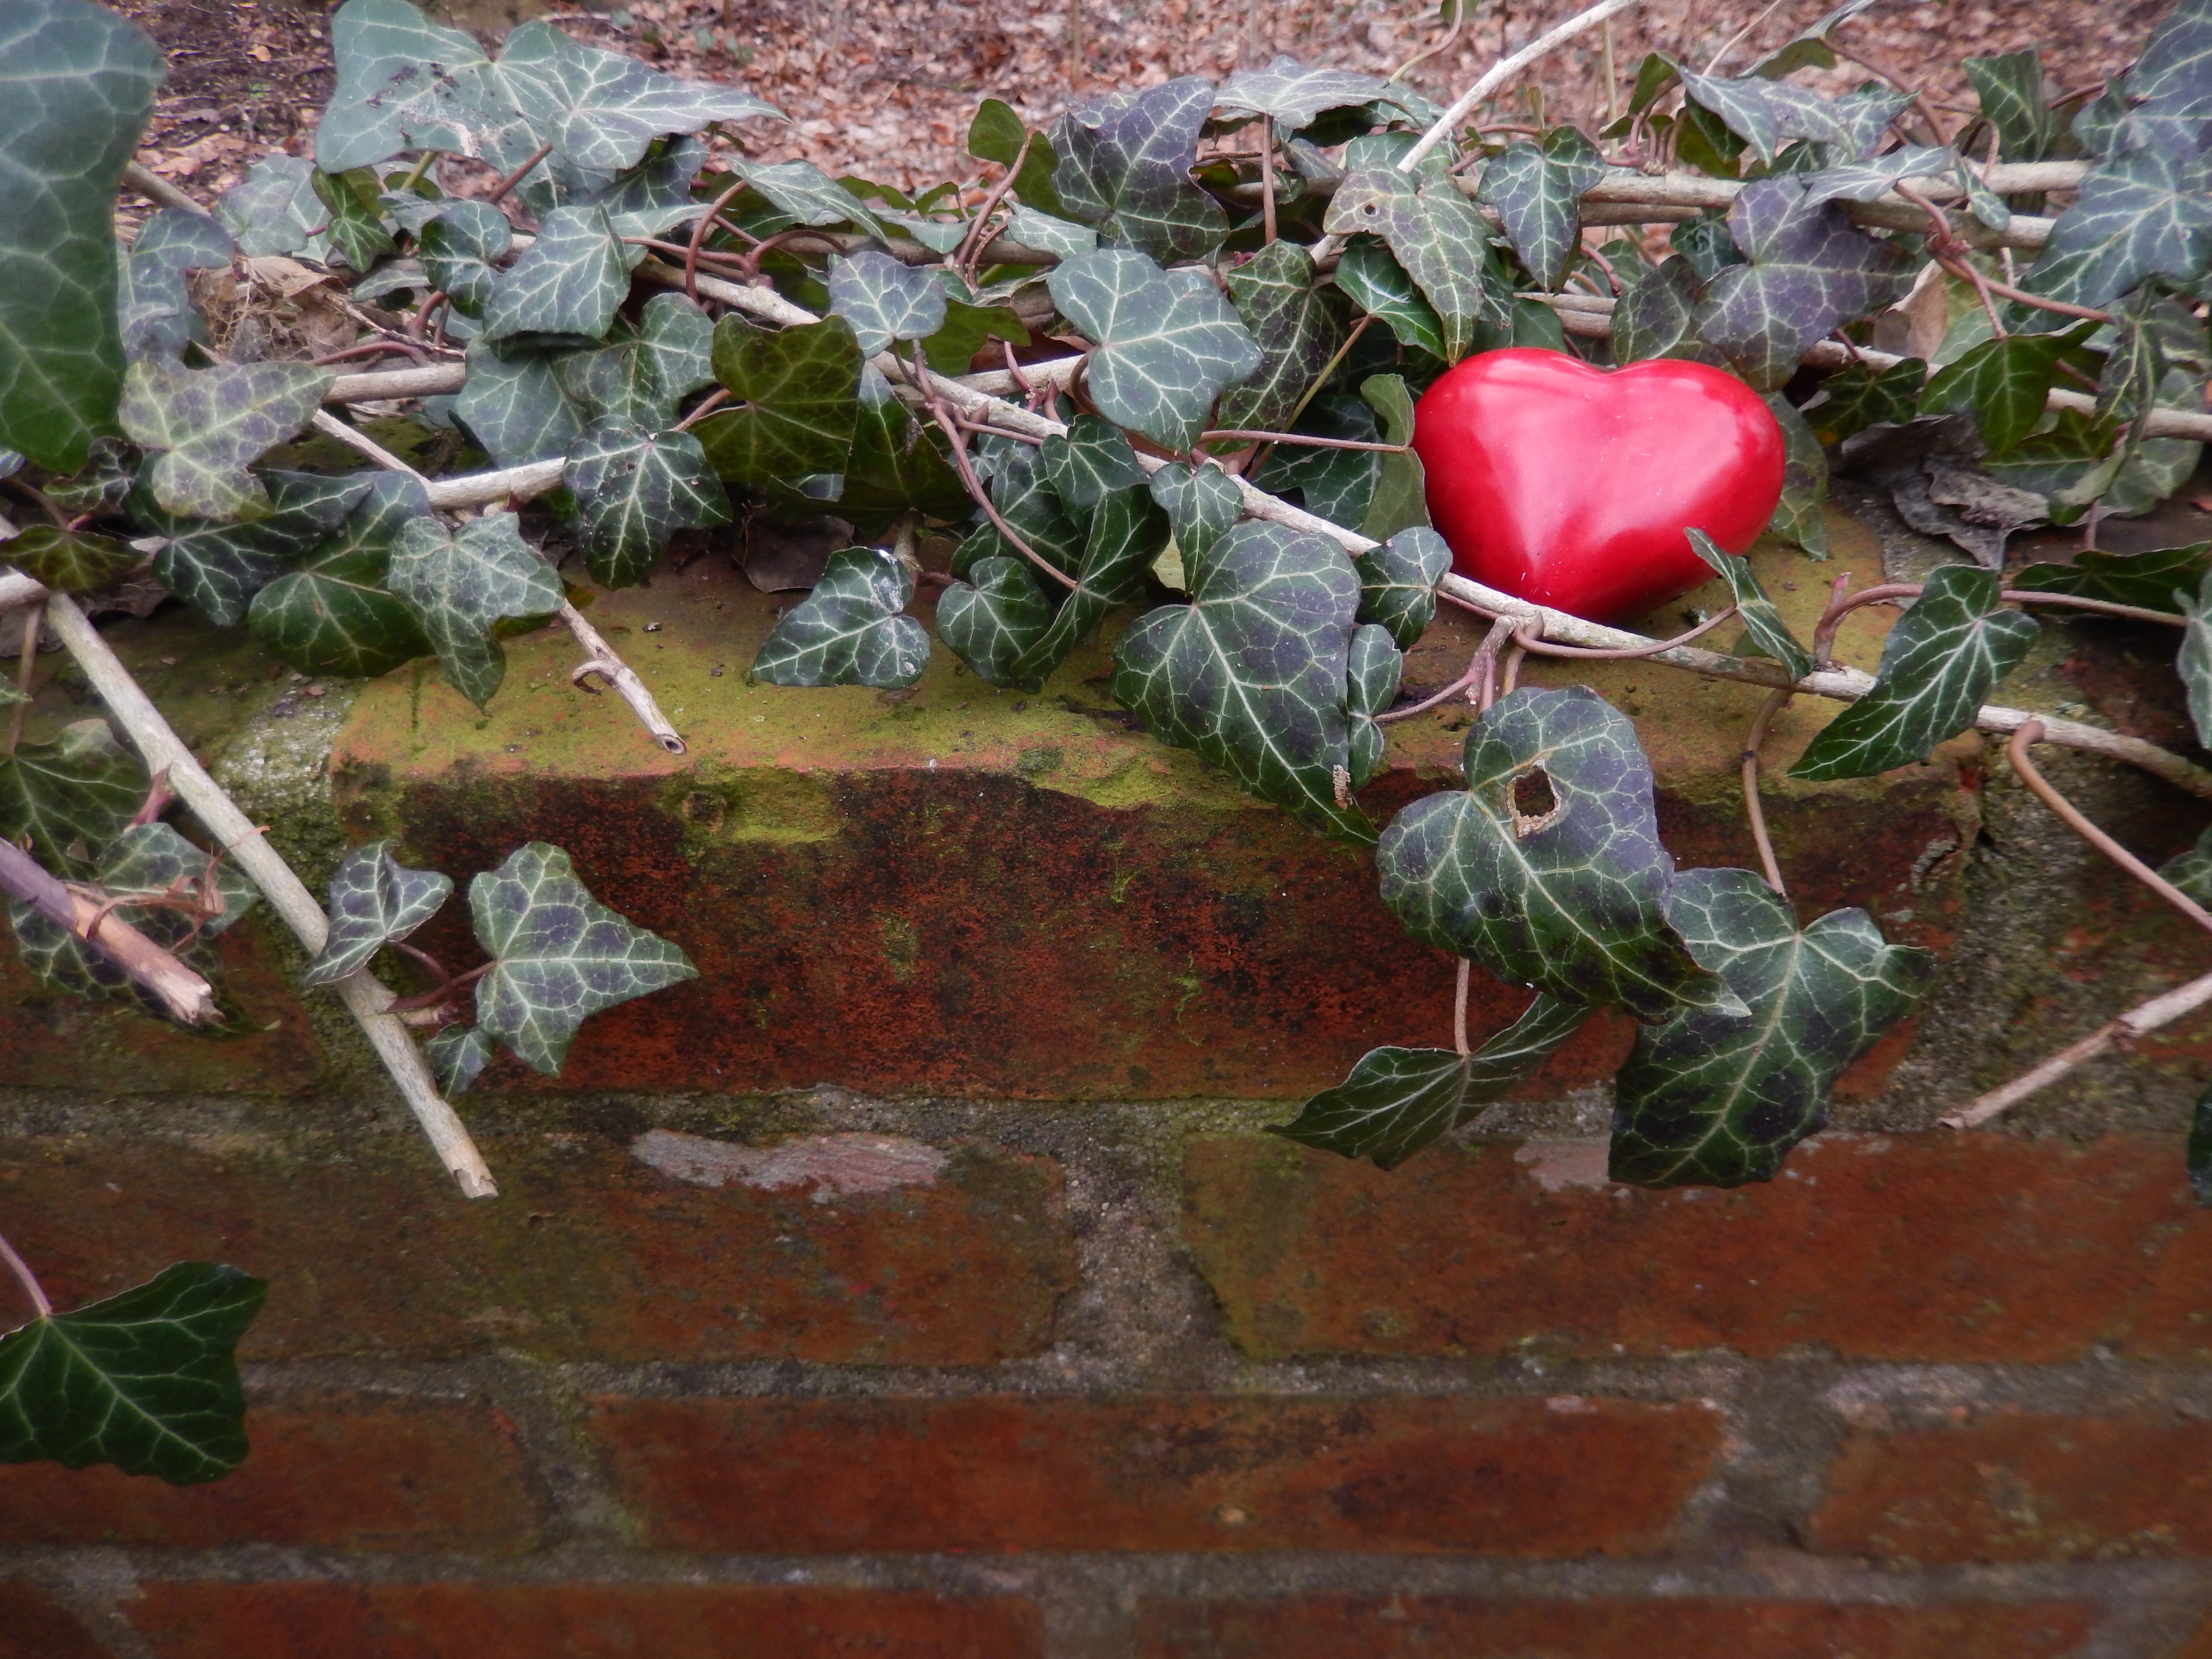
branch, plant, warm, leaf, flower, wall, love, heart, red, ivy, autumn, romance, flora, map, background, lost, pain, found, loss, greeting card, give, mourning, loyalty, flowering plant, land plant